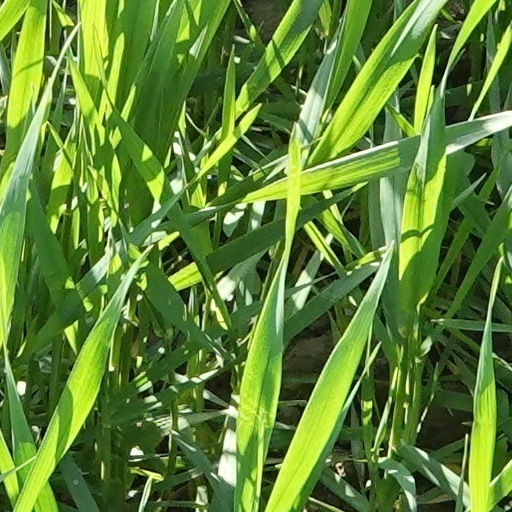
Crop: wheat